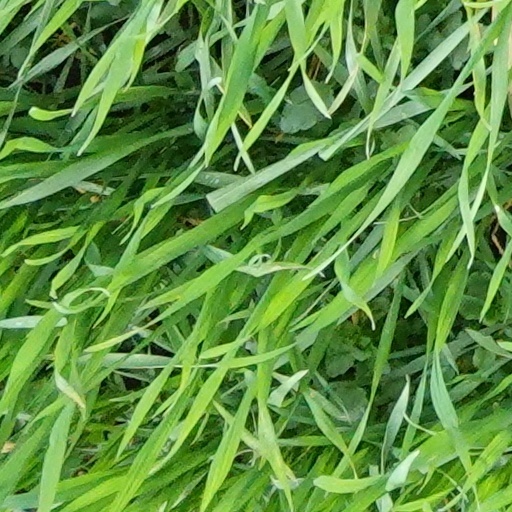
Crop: wheat